Jeanne Hébuterne

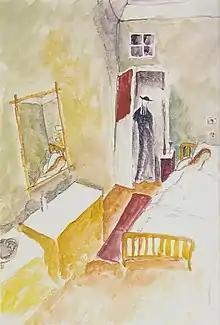
"Death", 1919, by Jeanne Hébuterne

On 24 January 1920, Modigliani died, when Jeanne was eight months pregnant with their second child. Hébuterne's family brought her to their home, but she threw herself out of the fifth-floor apartment window two days after Modigliani's death, killing herself and her unborn child, a son.